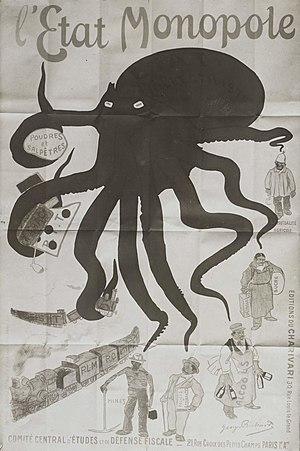
L'histoire de l'impôt en France voit, sur plus d'un millénaire, l'émergence, l'affirmation et la croissance d'une fiscalité d'État. L'impôt est l'un des outils fondamentaux de l'affirmation des États territoriaux modernes, avec un développement qui suit celui de l'administration. Sur une longue période, l'impôt connaît des évolutions reflétant les changements de l'État, de la société et de l'économie françaises ainsi que le besoin récurrent de financer de nouveaux types de dépenses publiques.
En France, l'impôt sur le revenu est un impôt direct mis en place par la loi de finances du 15 juillet 1914, parue au Journal officiel de la République française le 18 juillet 1914. La première année d'imposition est l'année 1916, par décret du 15 janvier 1916.